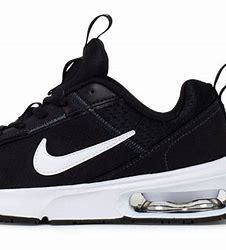
Brand: Nike
Model: Air Max Intrlk Lite